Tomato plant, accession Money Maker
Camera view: vertical (180 deg); turntable rotation: 270 degrees
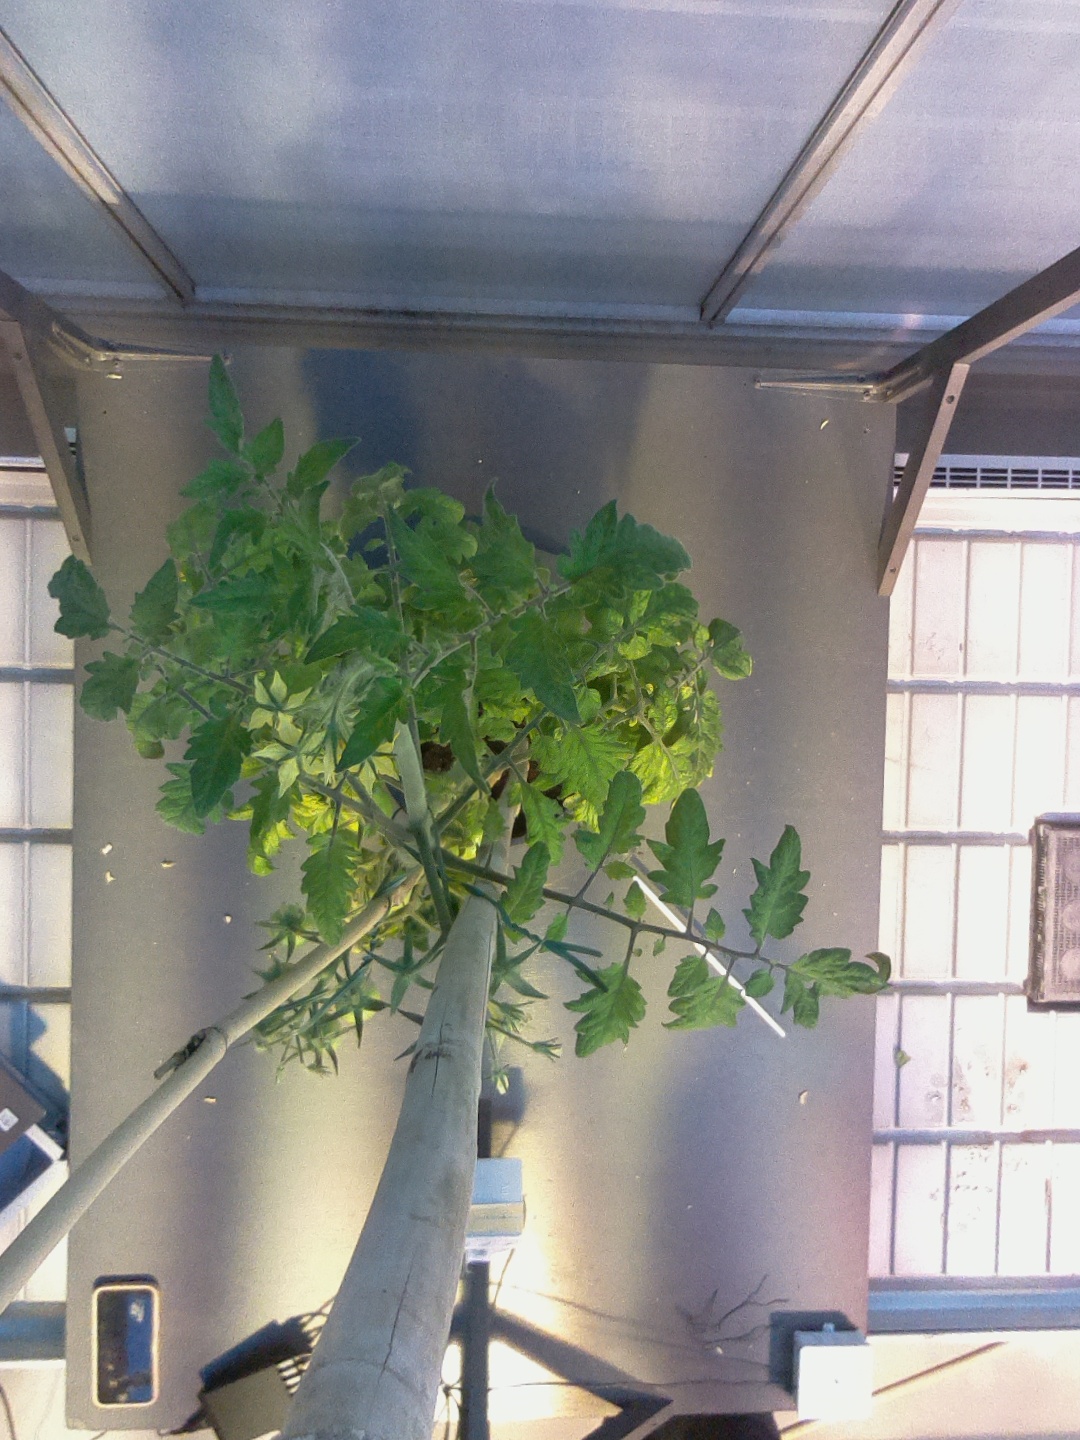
BBCH growth stage 73: 30%-40% of final fruit size